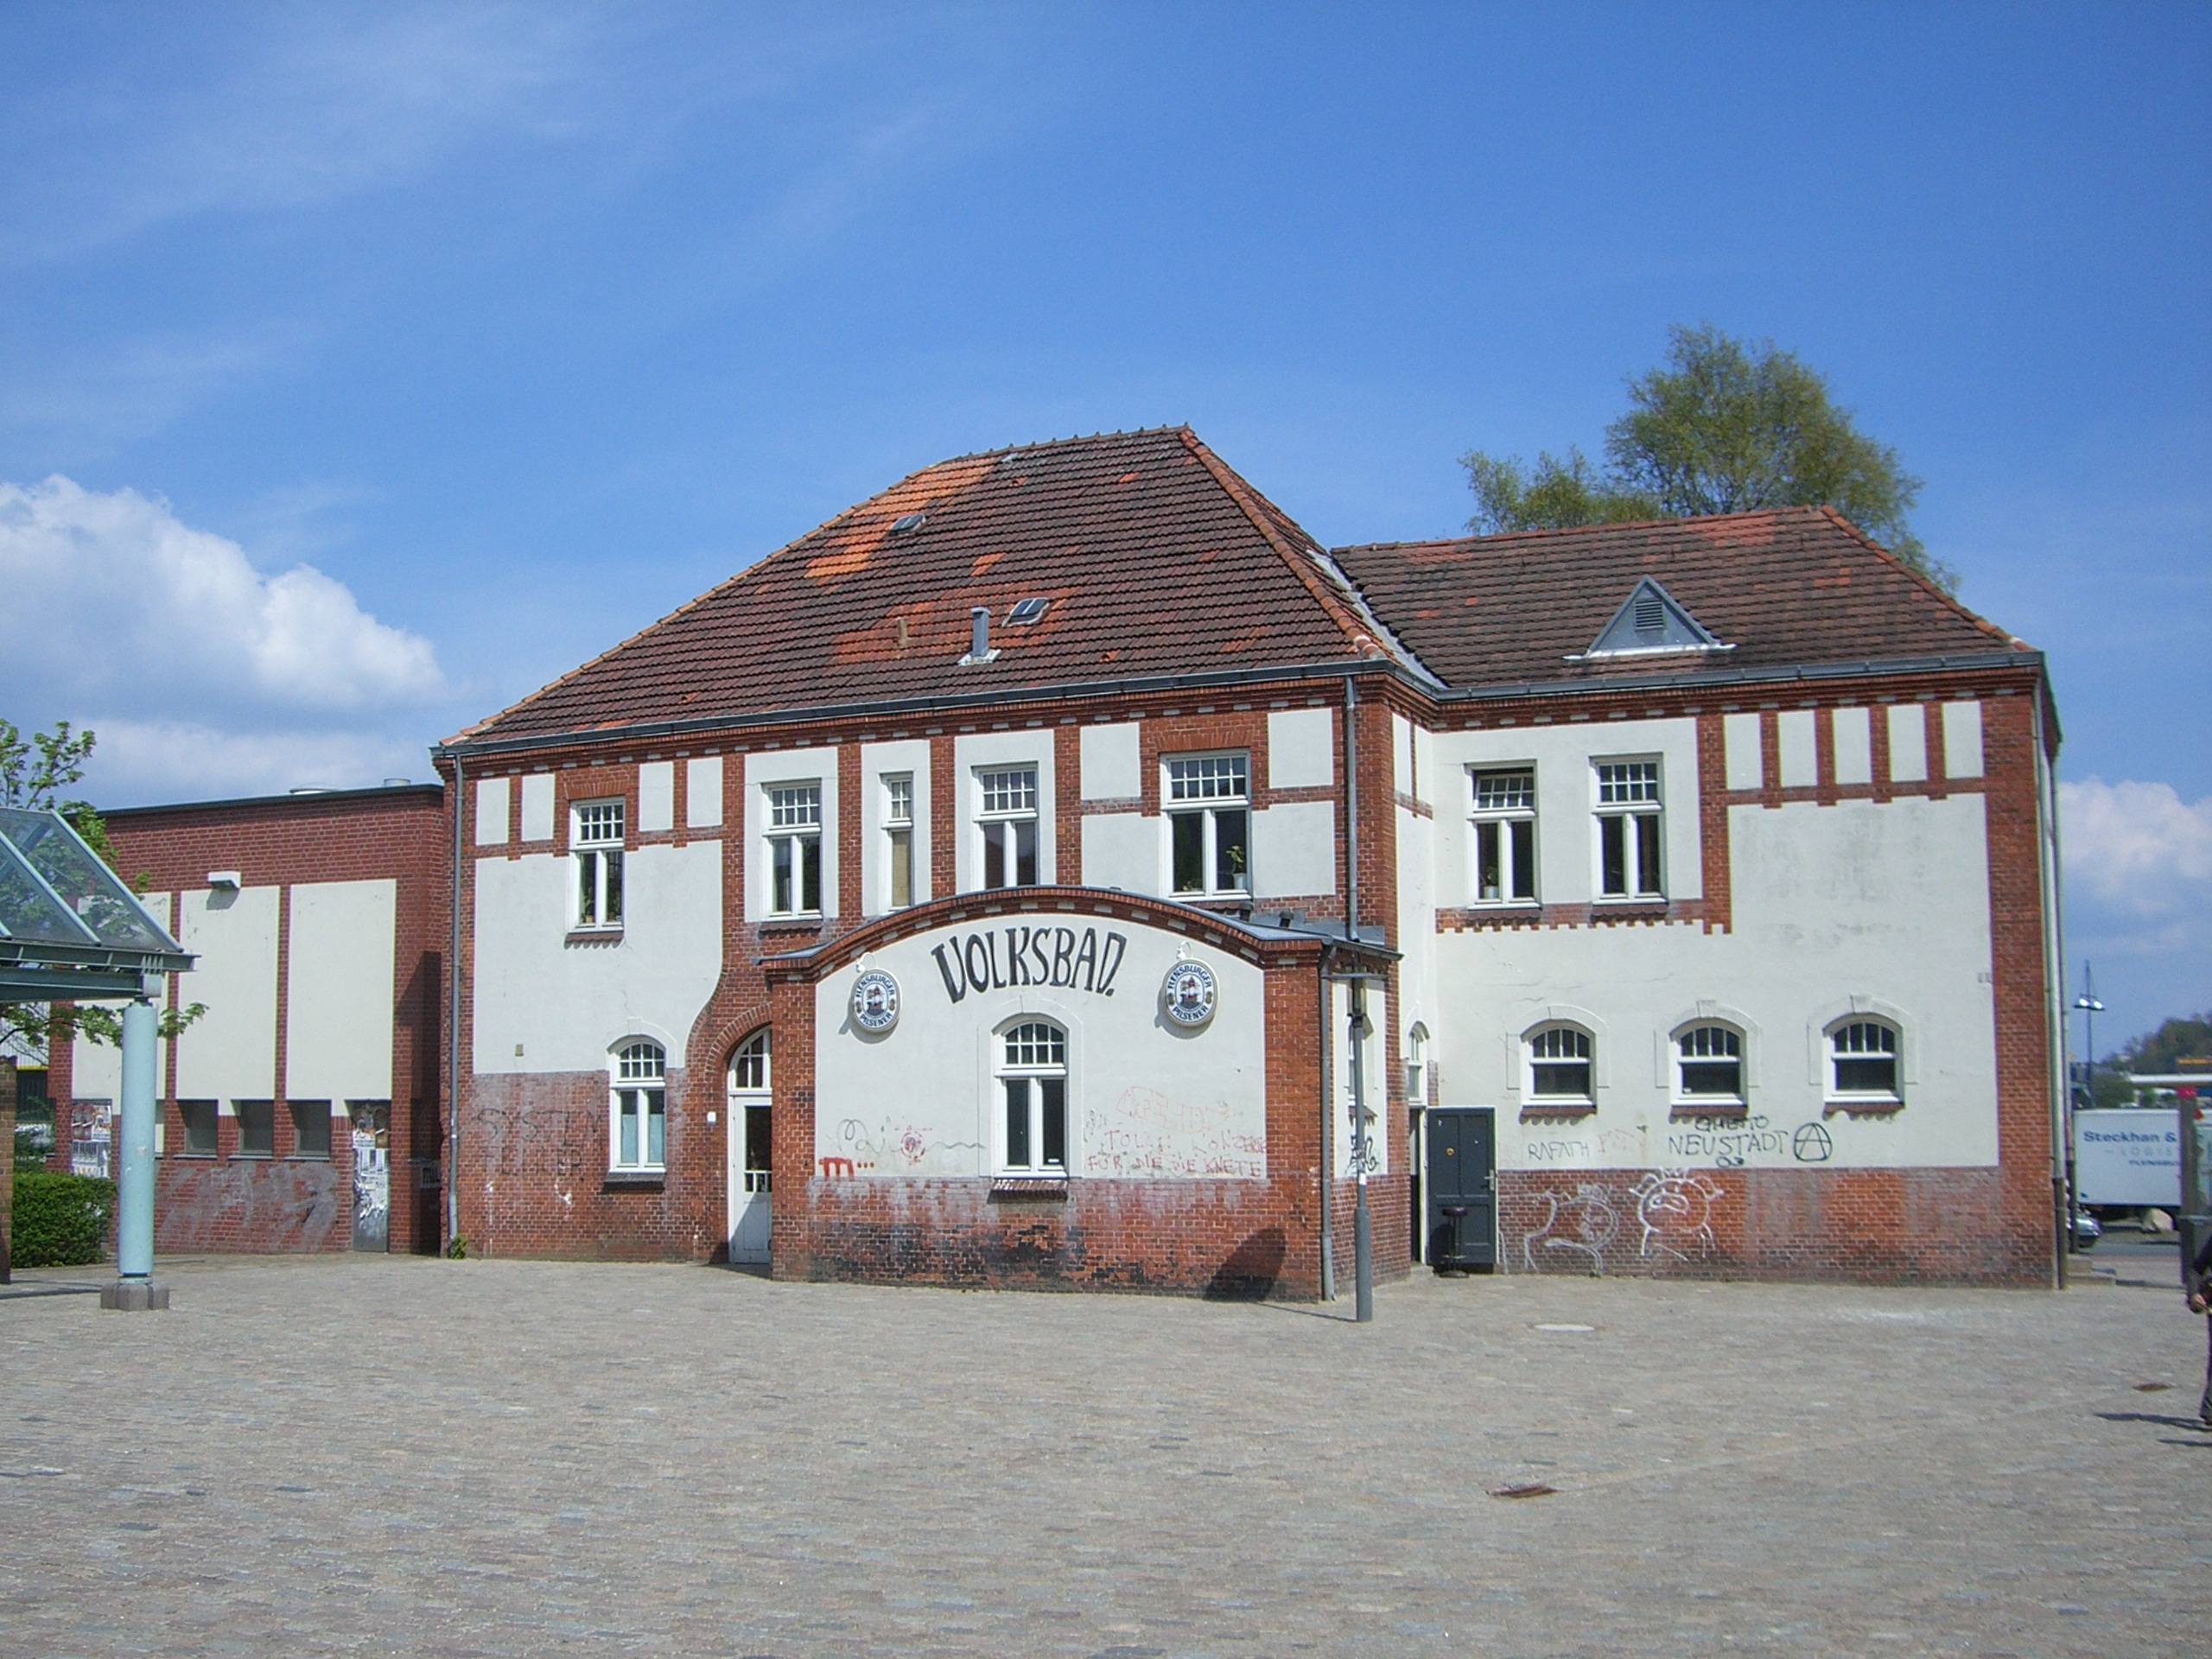
house, town, building, home, village, cottage, facade, property, historic building, estate, flensburg, volksbad, neighbourhood, real estate, cultural center, volxbad, quixy